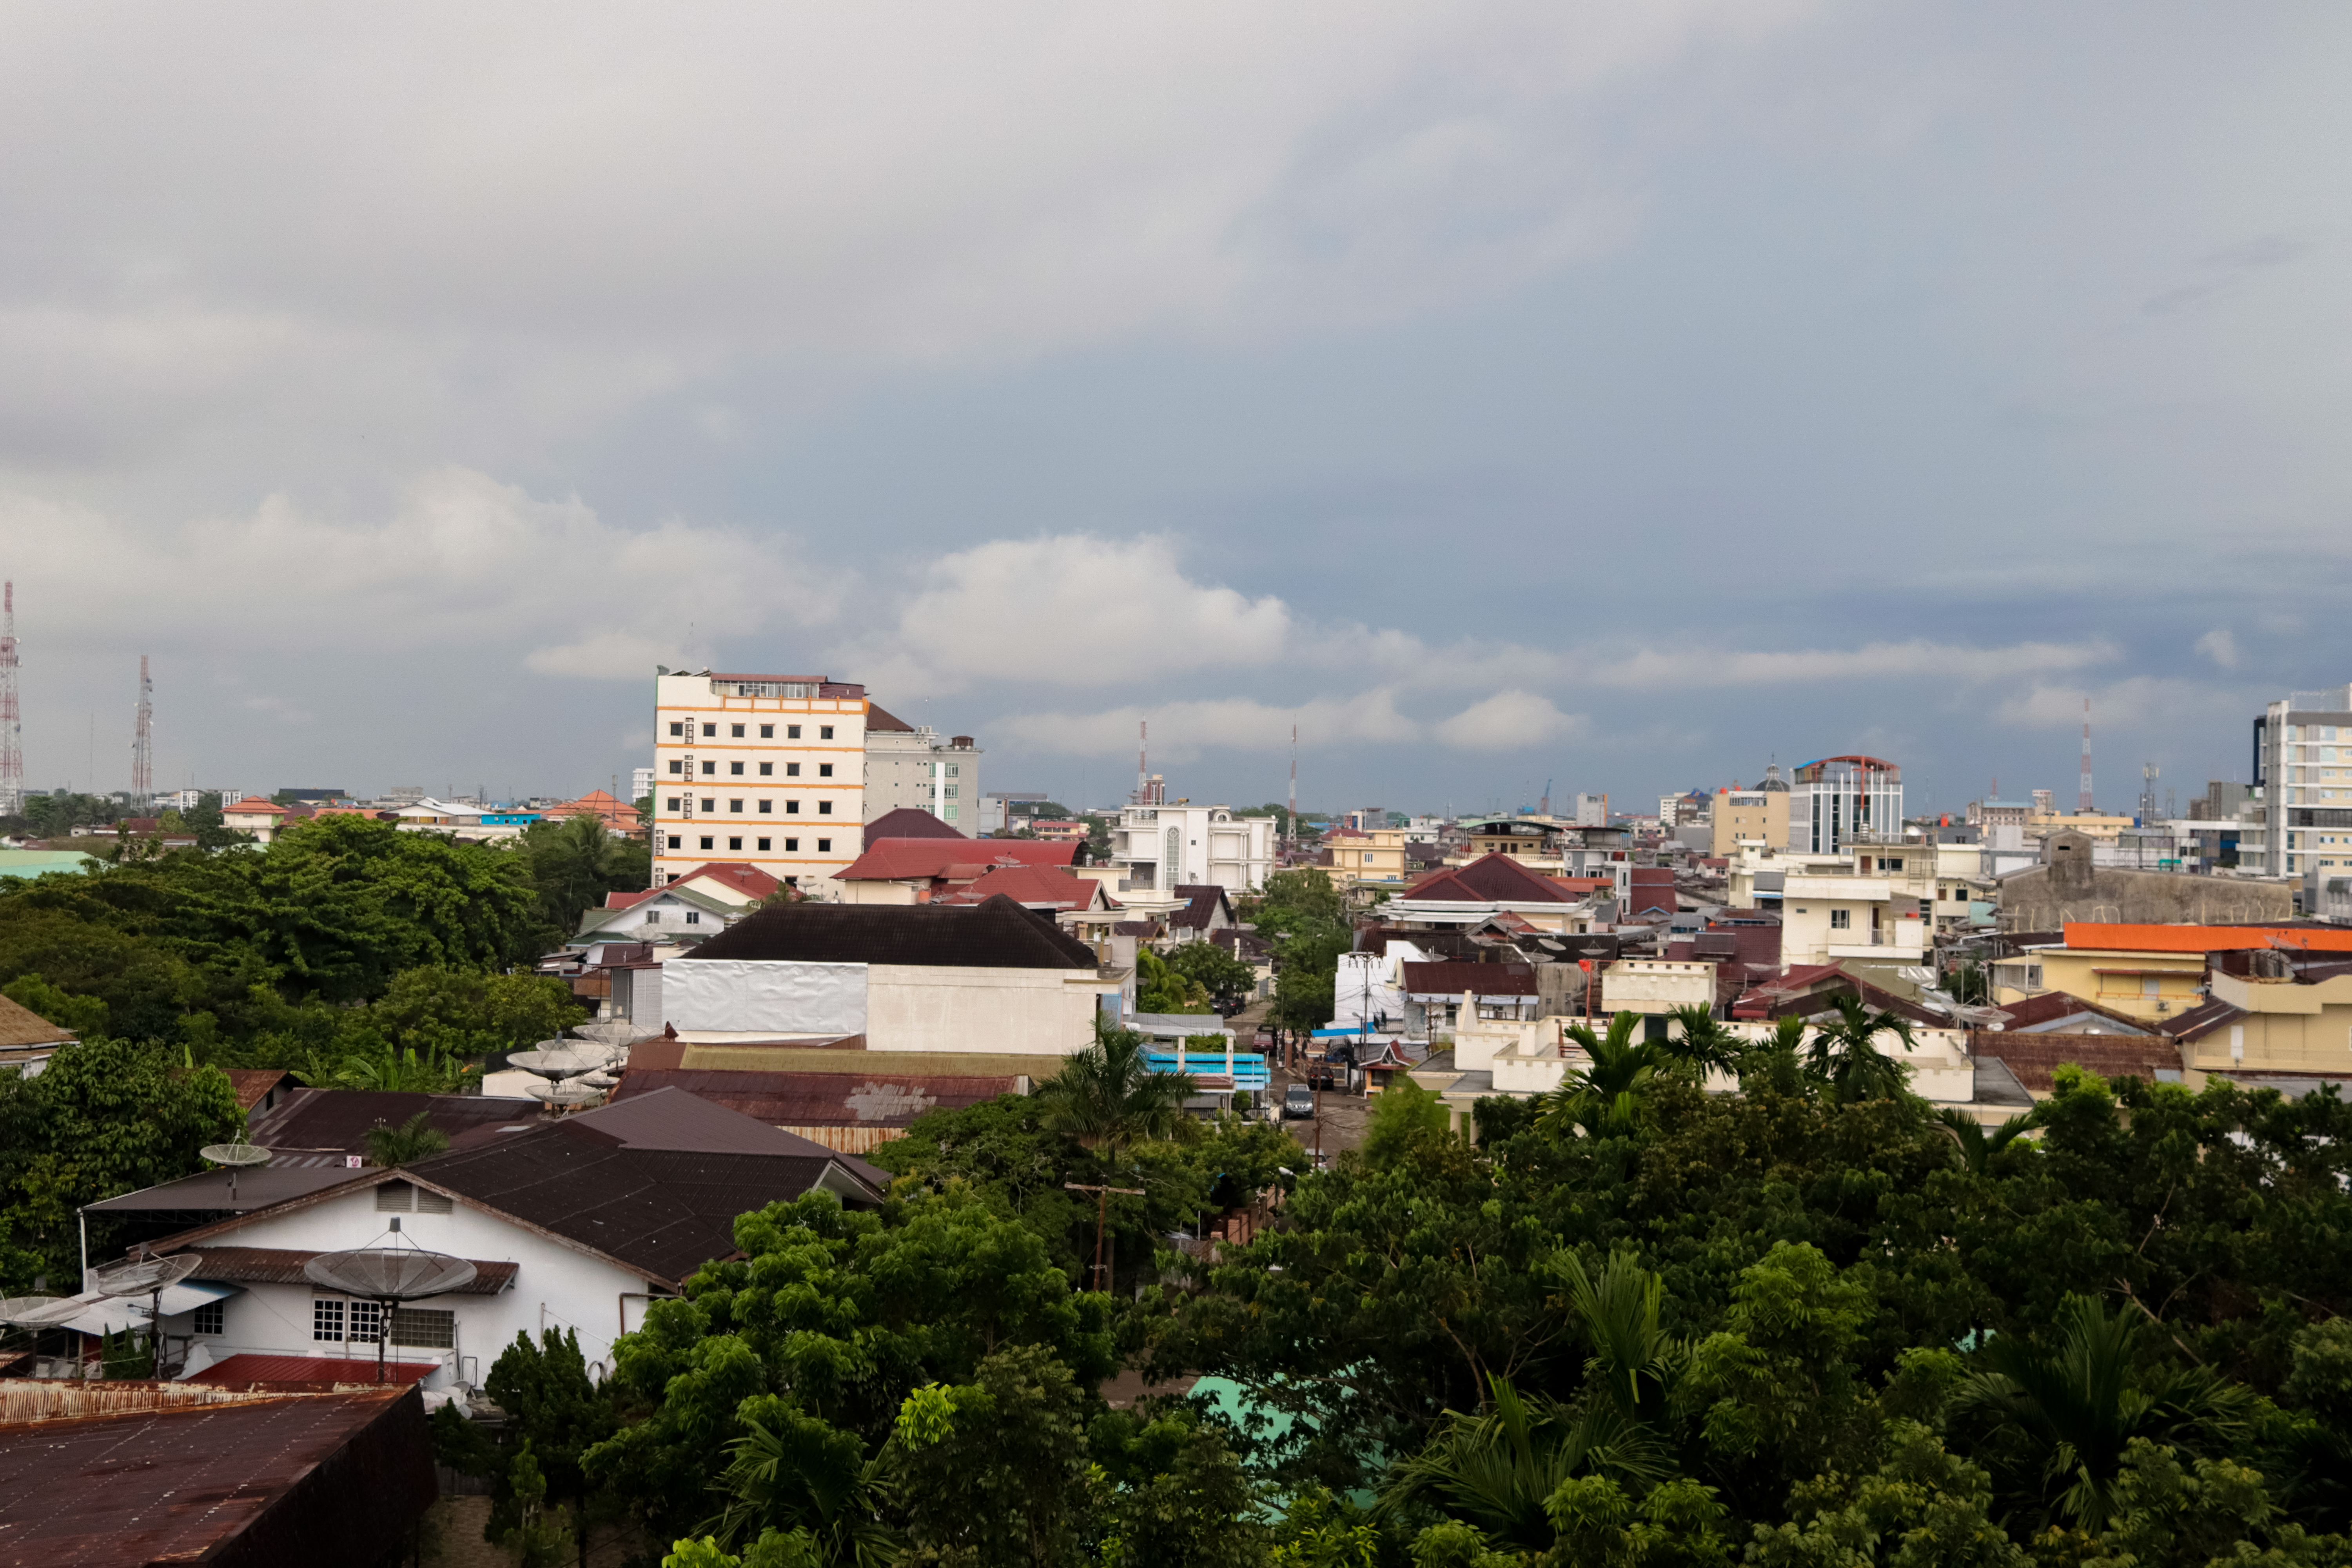
city, view, pontianak, sky, urban area, town, metropolitan area, human settlement, cloud, neighbourhood, residential area, skyline, roof, building, architecture, tree, cityscape, hill, horizon, real estate, downtown, tourism, hill station, suburb, photography, house, metropolis, village, urban design, vacation, world